Rex Pilbeam

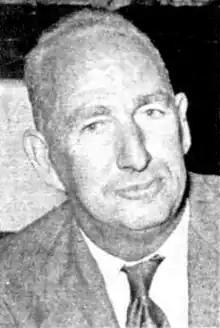
Rex Pilbeam, 1953

Reginald Byron Jarvis "Rex" Pilbeam (30 October 1907 – 31 July 1999) was a member of the Queensland Legislative Assembly and long-serving mayor of Rockhampton.